Fernando Amorsolo

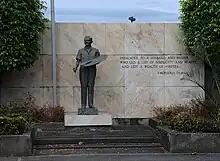

After the onset of World War II, Amorsolo's typical pastoral scenes were replaced by the depictions of a war-torn nation. During the Japanese occupation of the Philippines during World War II, Amorsolo spent his days at his home near the Japanese garrison, where he sketched war scenes from the house's windows or rooftop.